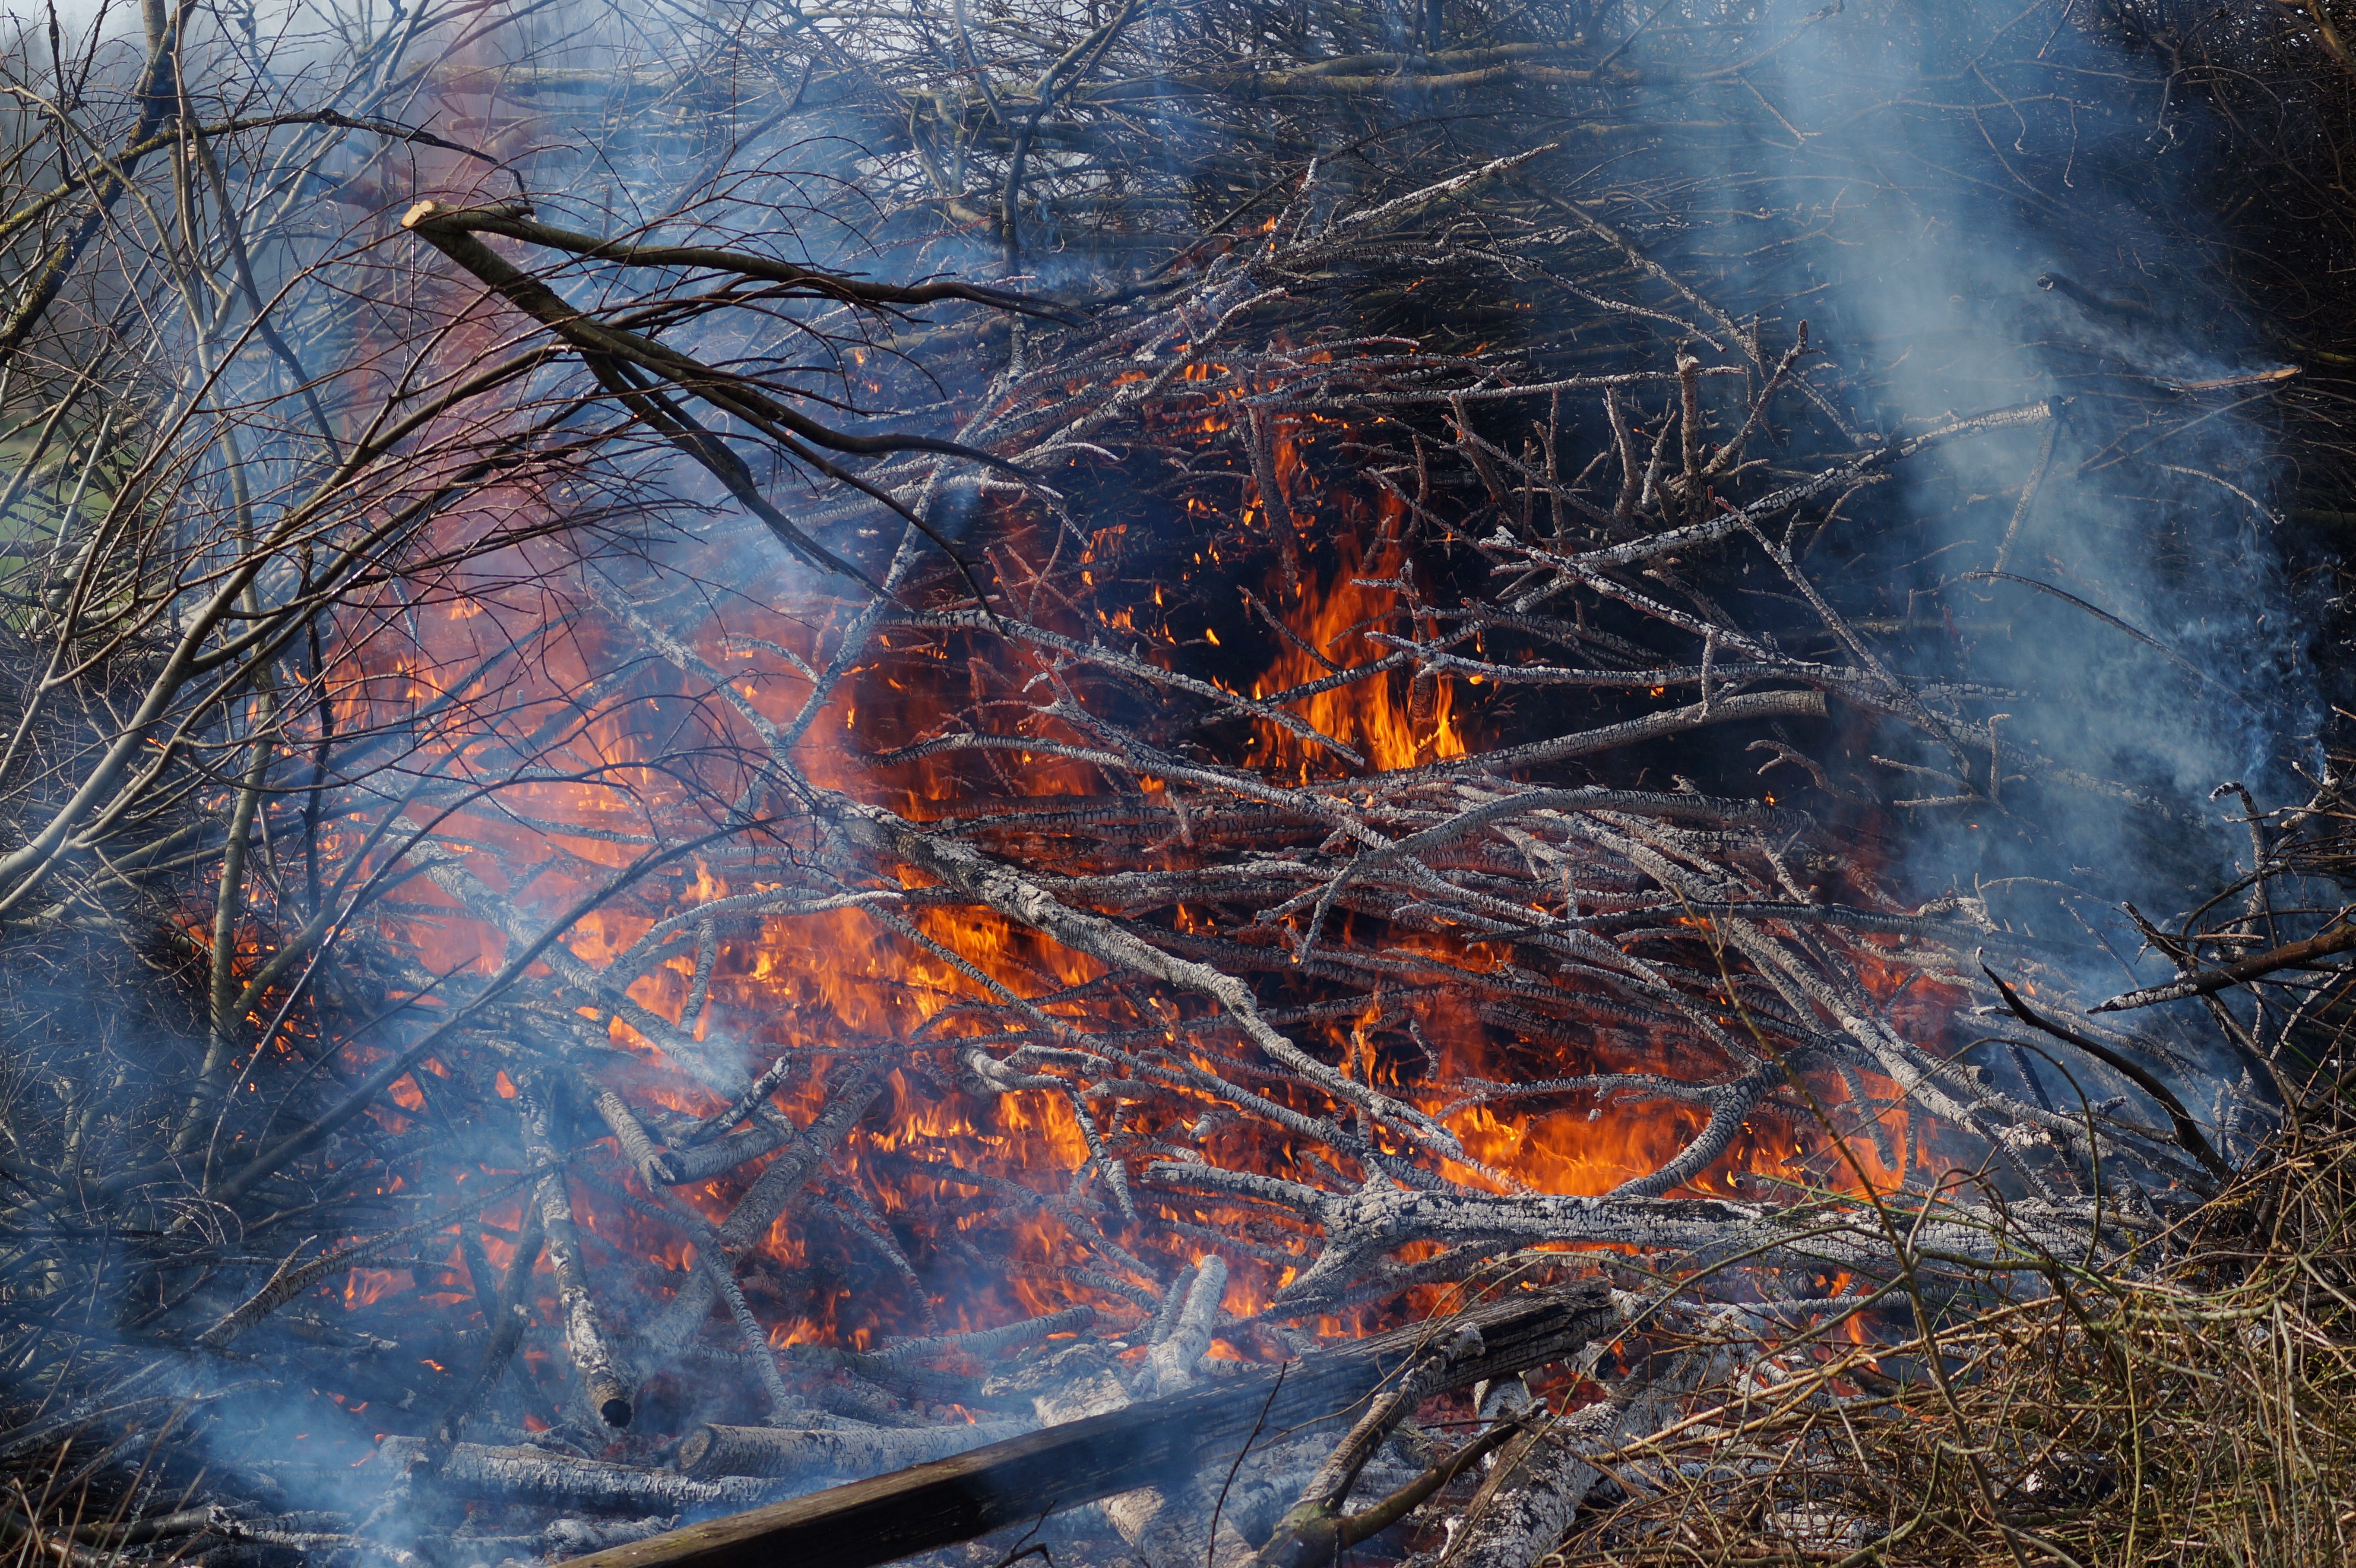
winter, smoke, reflection, autumn, fire, campfire, season, geological phenomenon